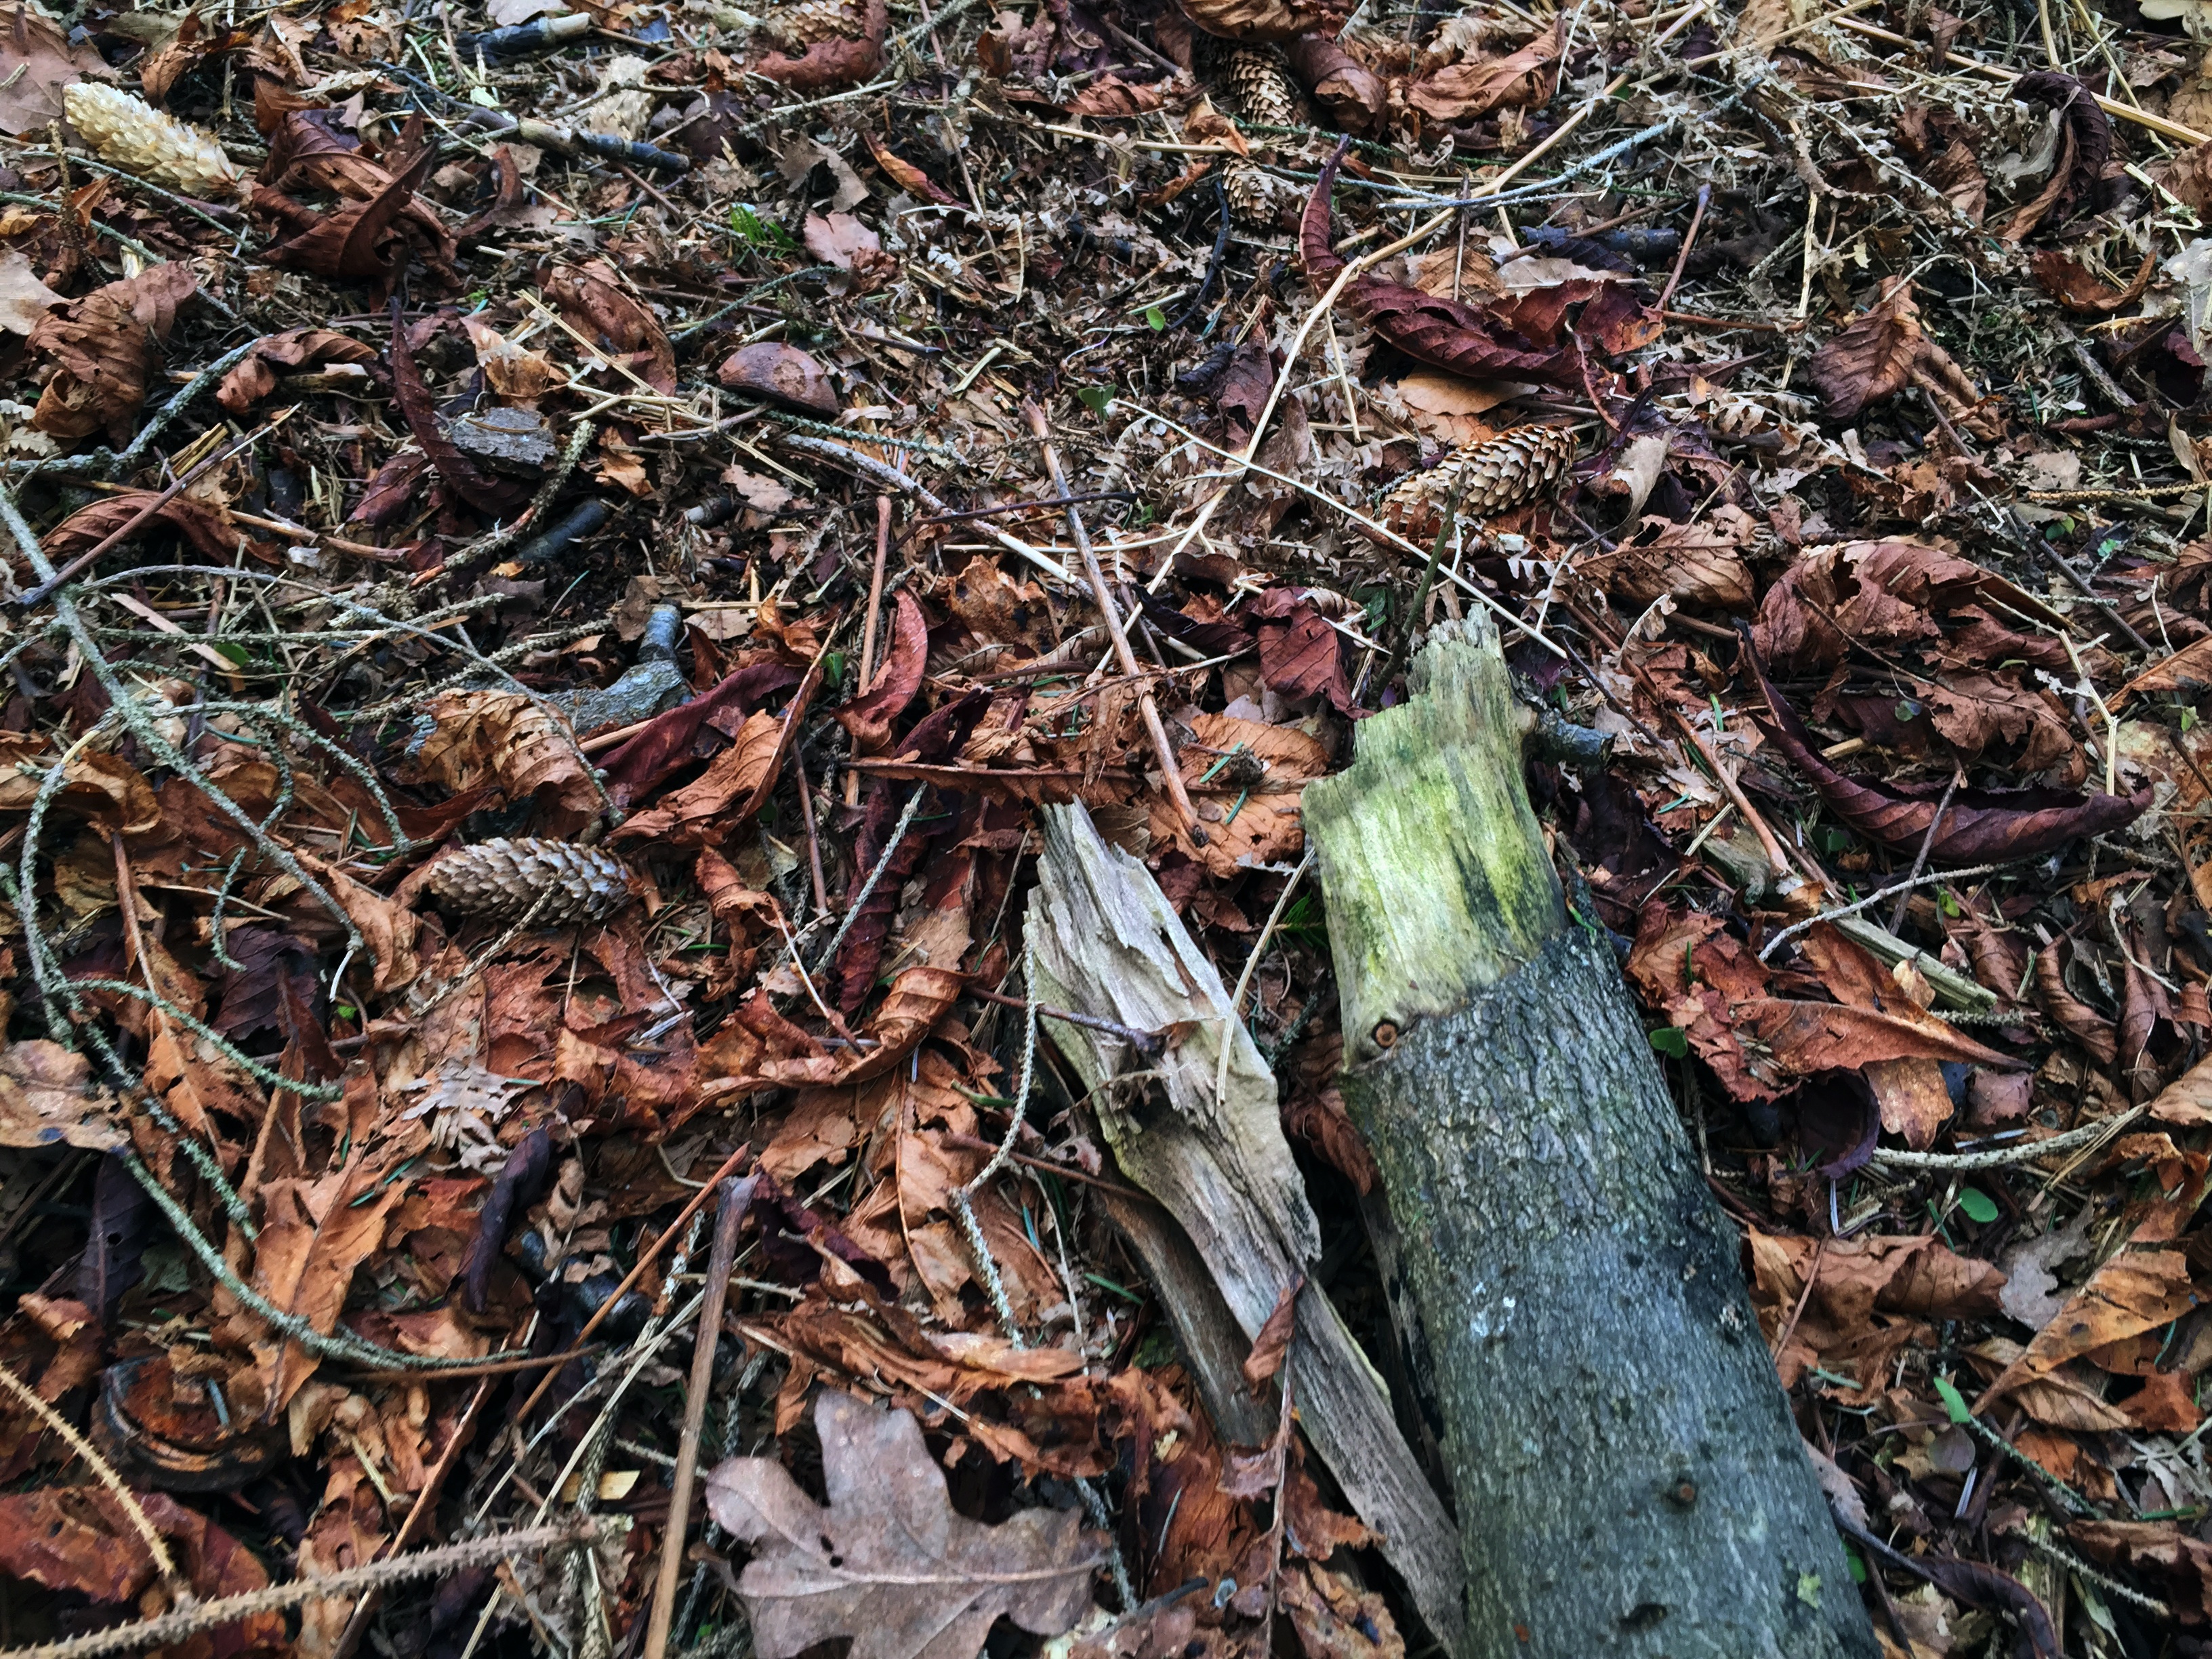
landscape, tree, water, nature, forest, wilderness, plant, wood, sun, leaf, flower, lake, river, moss, wildlife, green, autumn, soil, frog, flora, fauna, moor, animals, species, beech wood